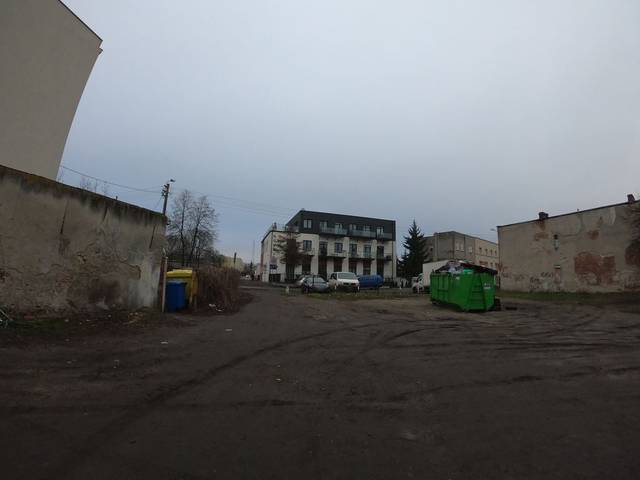
Region: Poland
Coordinates: 53.116, 17.996